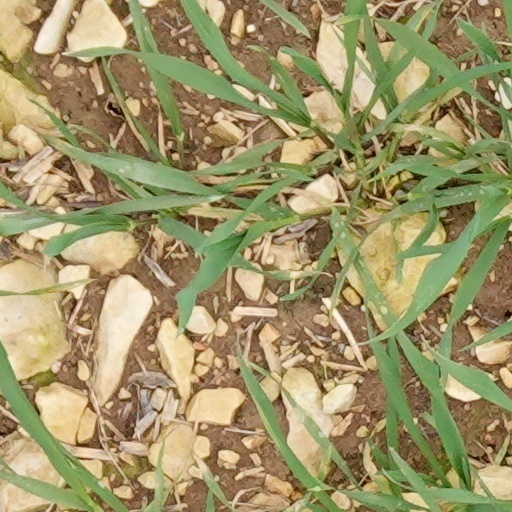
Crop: wheat